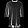
Label: T - shirt / top